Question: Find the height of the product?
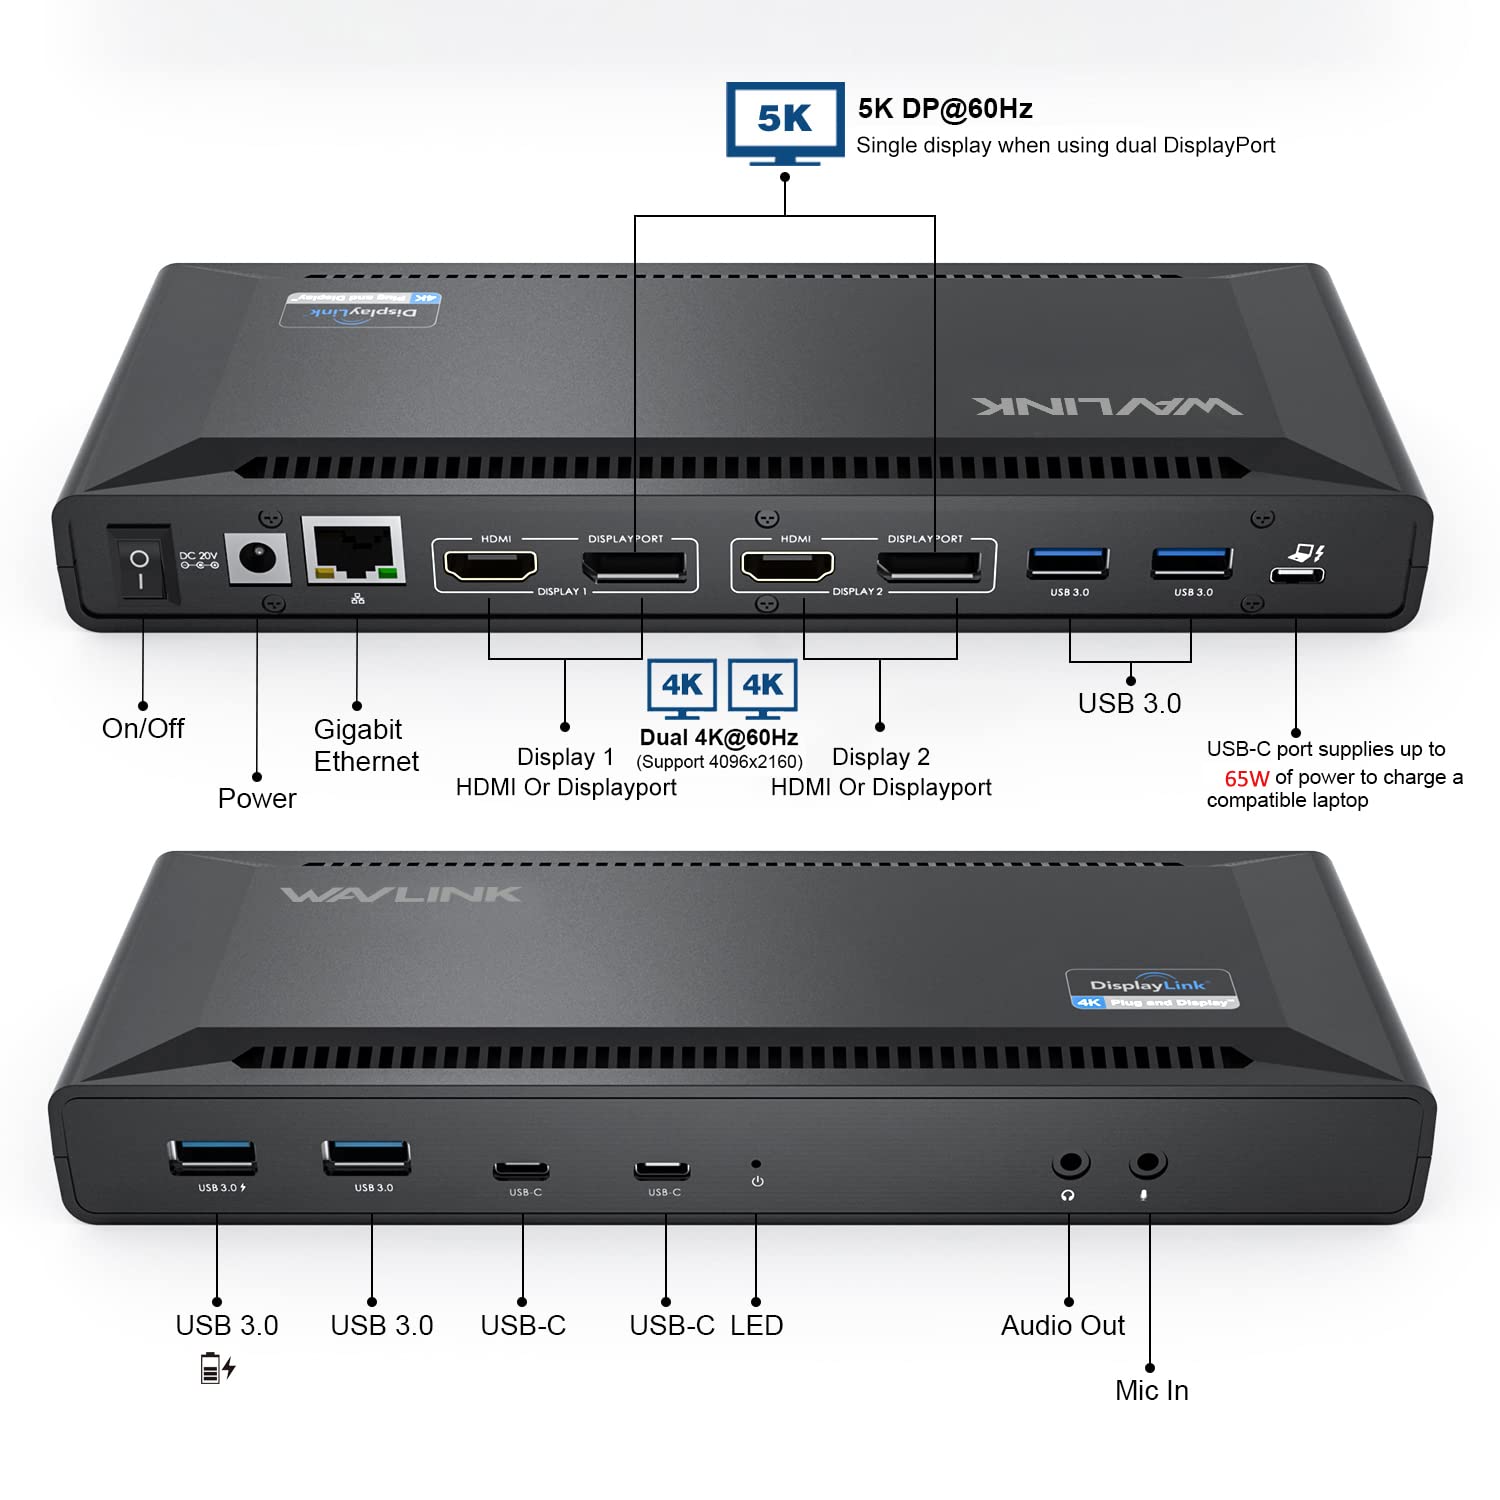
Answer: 4.0 inch